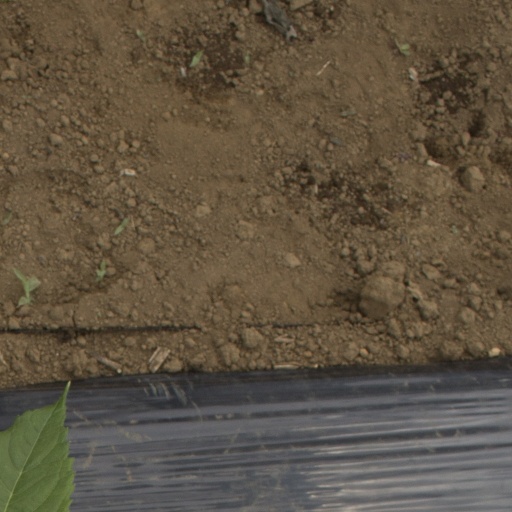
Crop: Jerusalem artichoke